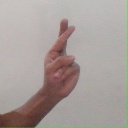
अक्षर: र